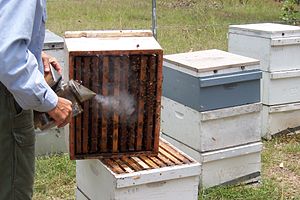
Bistade
Bistade der bliver røget.
Et bistade er en menneskeskabt bolig for honningbifamilien. Honningbien er meget tolerant med hensyn til form og indretning, så udformningen tilgodeser i høj grad biavlerens ønsker. I Danmark er to grundmodeller fremherskende: Trugstadet og opstablingsstadet. Opstablingsstadet, der består af flere ens kasser, der kan stables, er næsten enerådende blandt erhvervsbiavlere; mens trugstadet pga. sit mere tiltalende udseende stadig er populært hos hobbybiavlerne. Trugstadet rummer typisk 18 rammer i nederste etage og kan udvides med to magasiner med hver otte rammer i 2. etage.